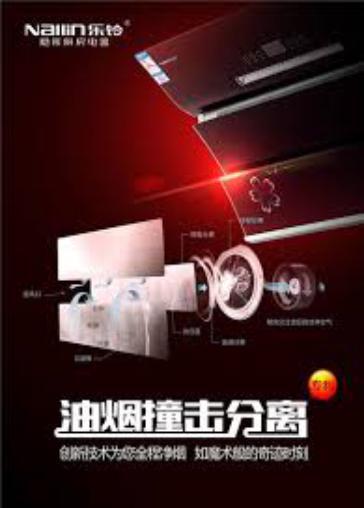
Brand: nallin
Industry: Necessities